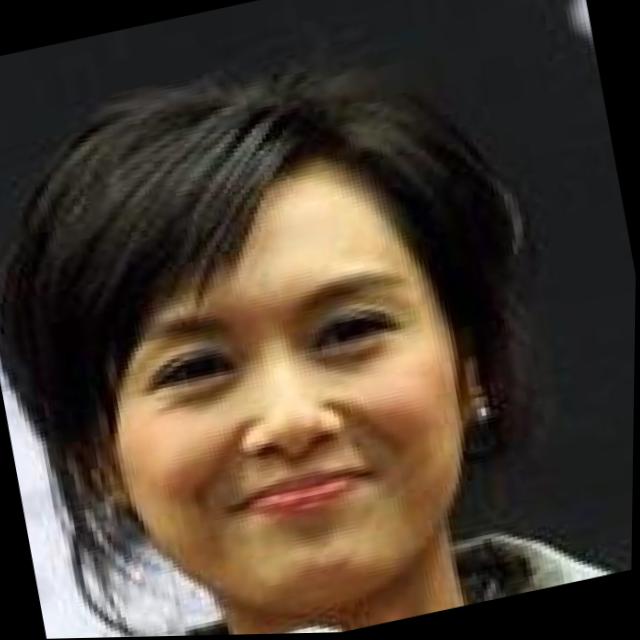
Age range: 21-44